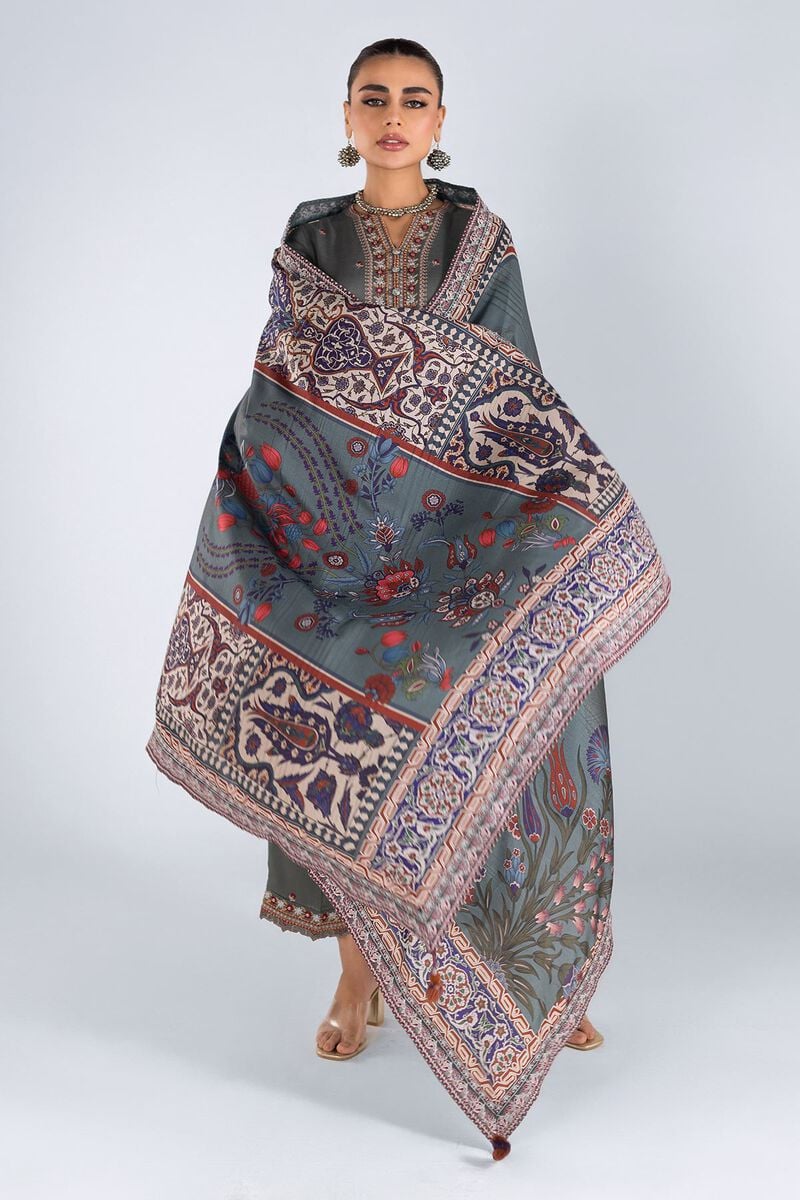
grey multi paisley shawl